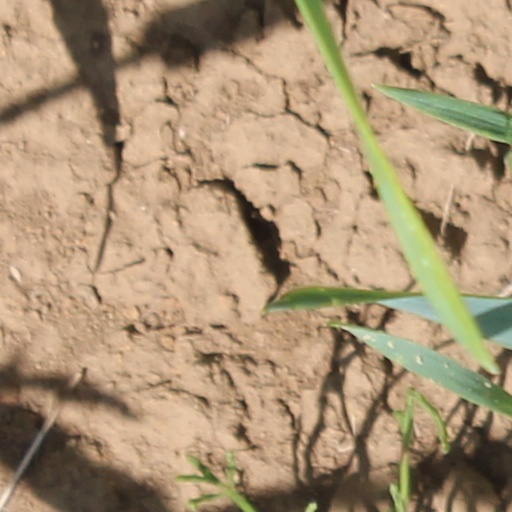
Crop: wheat